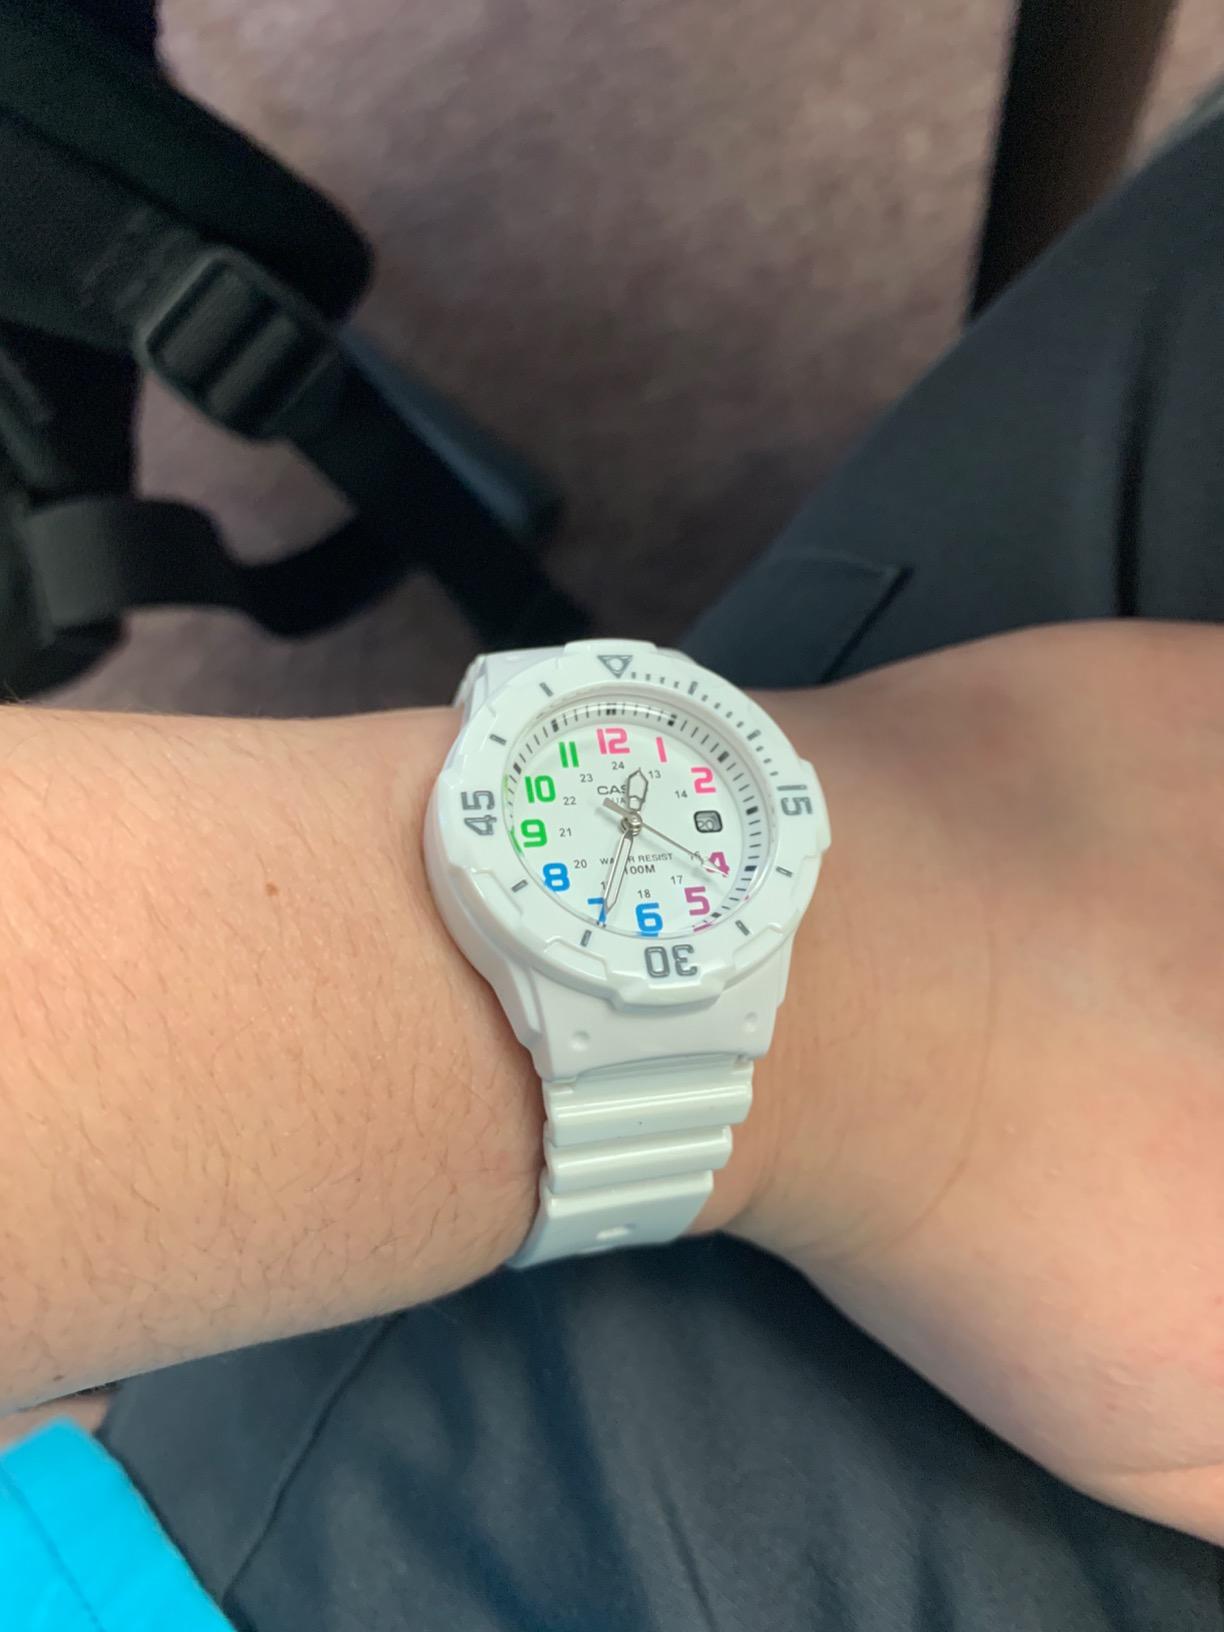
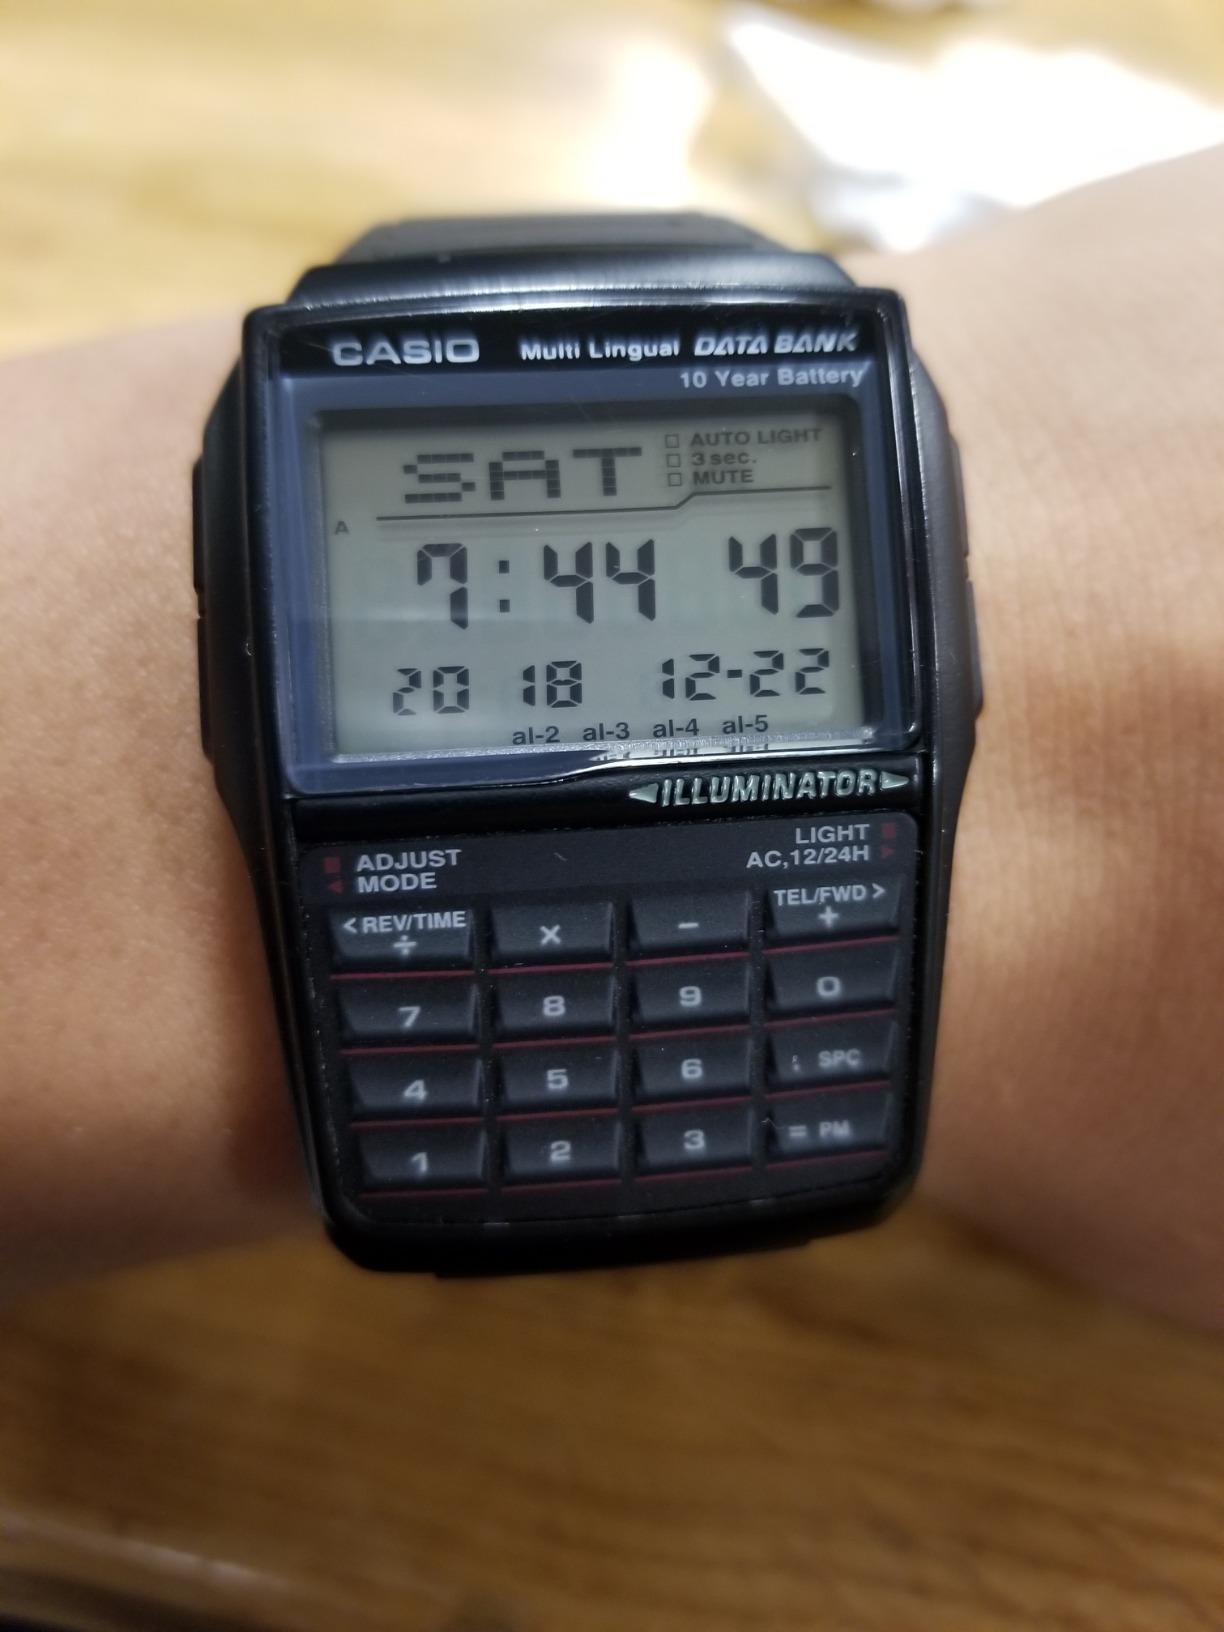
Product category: accessories_watch
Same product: no